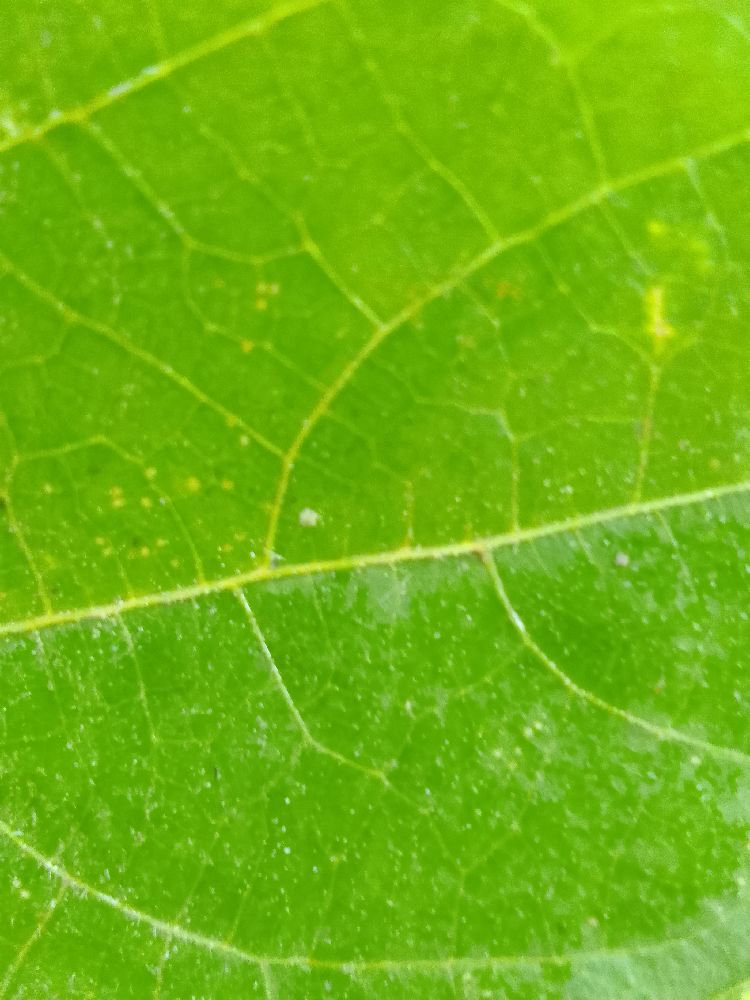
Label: healthy